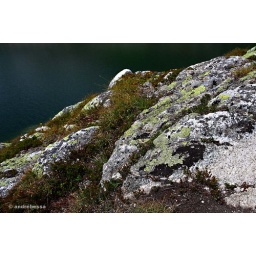
Lichened rocks at the Lake of the Dead (Totensee) in the summit of Grimsel's mountain pass.